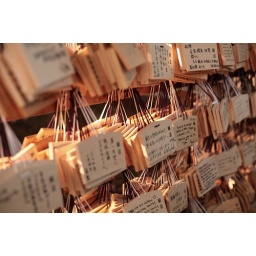
Ema is the name of those wooden made signs where you can write summons to be realized by the kamis.